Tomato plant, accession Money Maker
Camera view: vertical (180 deg); turntable rotation: 210 degrees
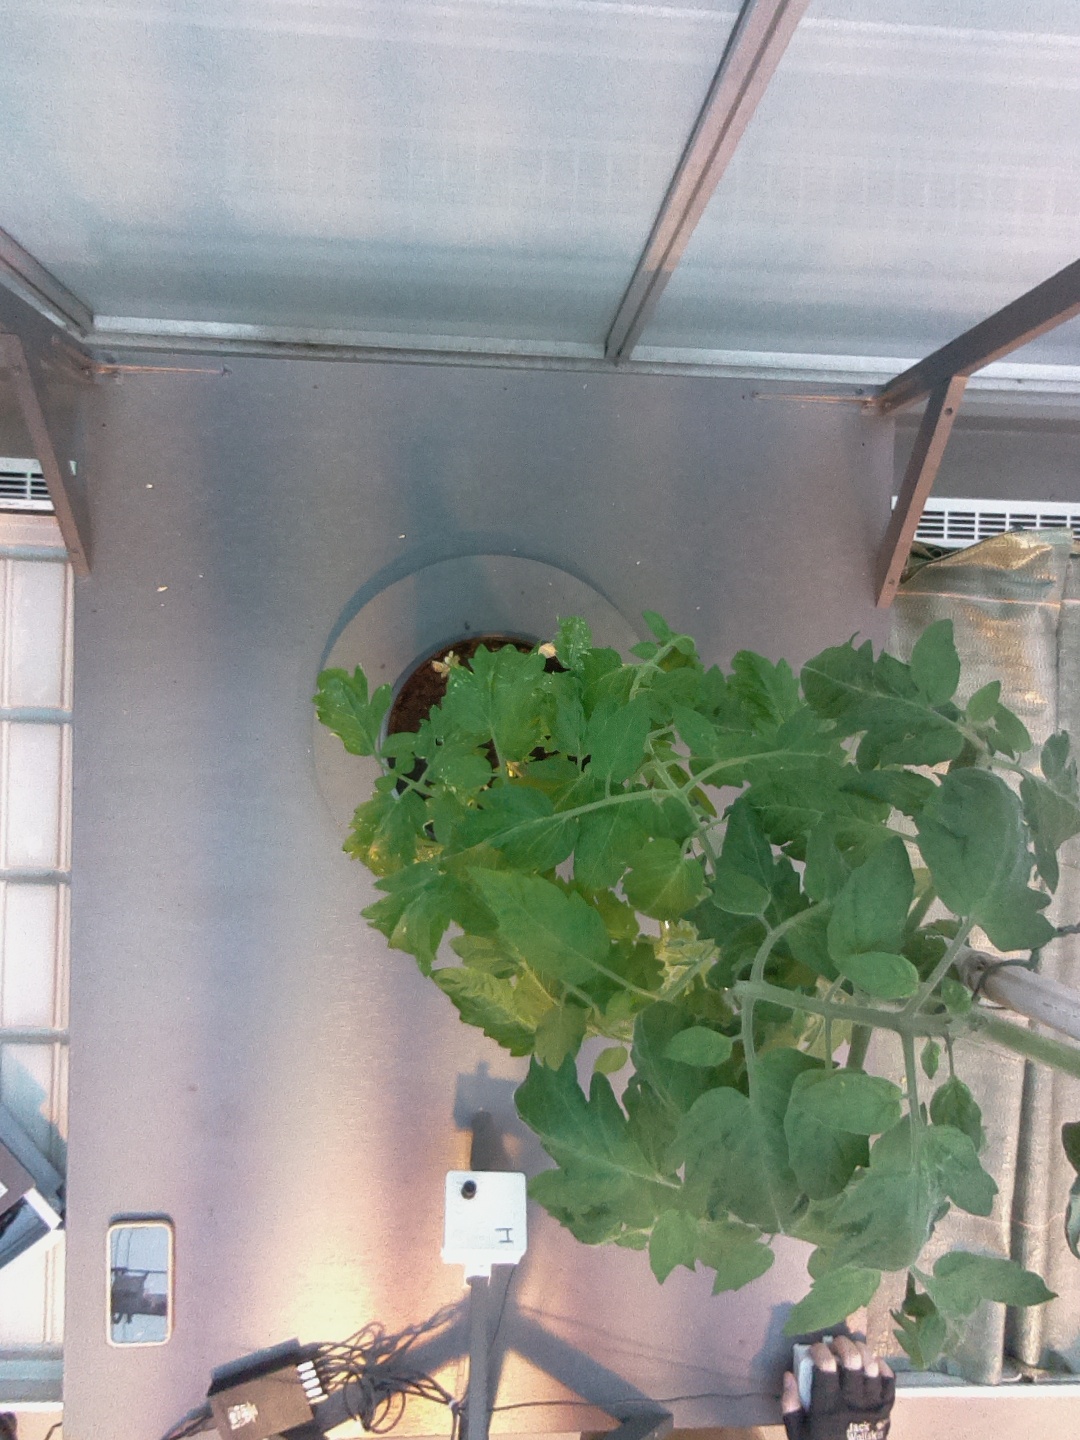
BBCH growth stage 65: Full flowering, 50%-60% of flowers open, first petals falling